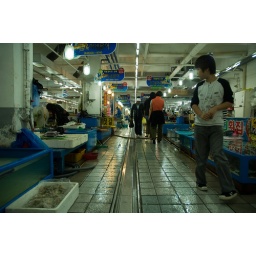
A fish market in the Seoraksan area.